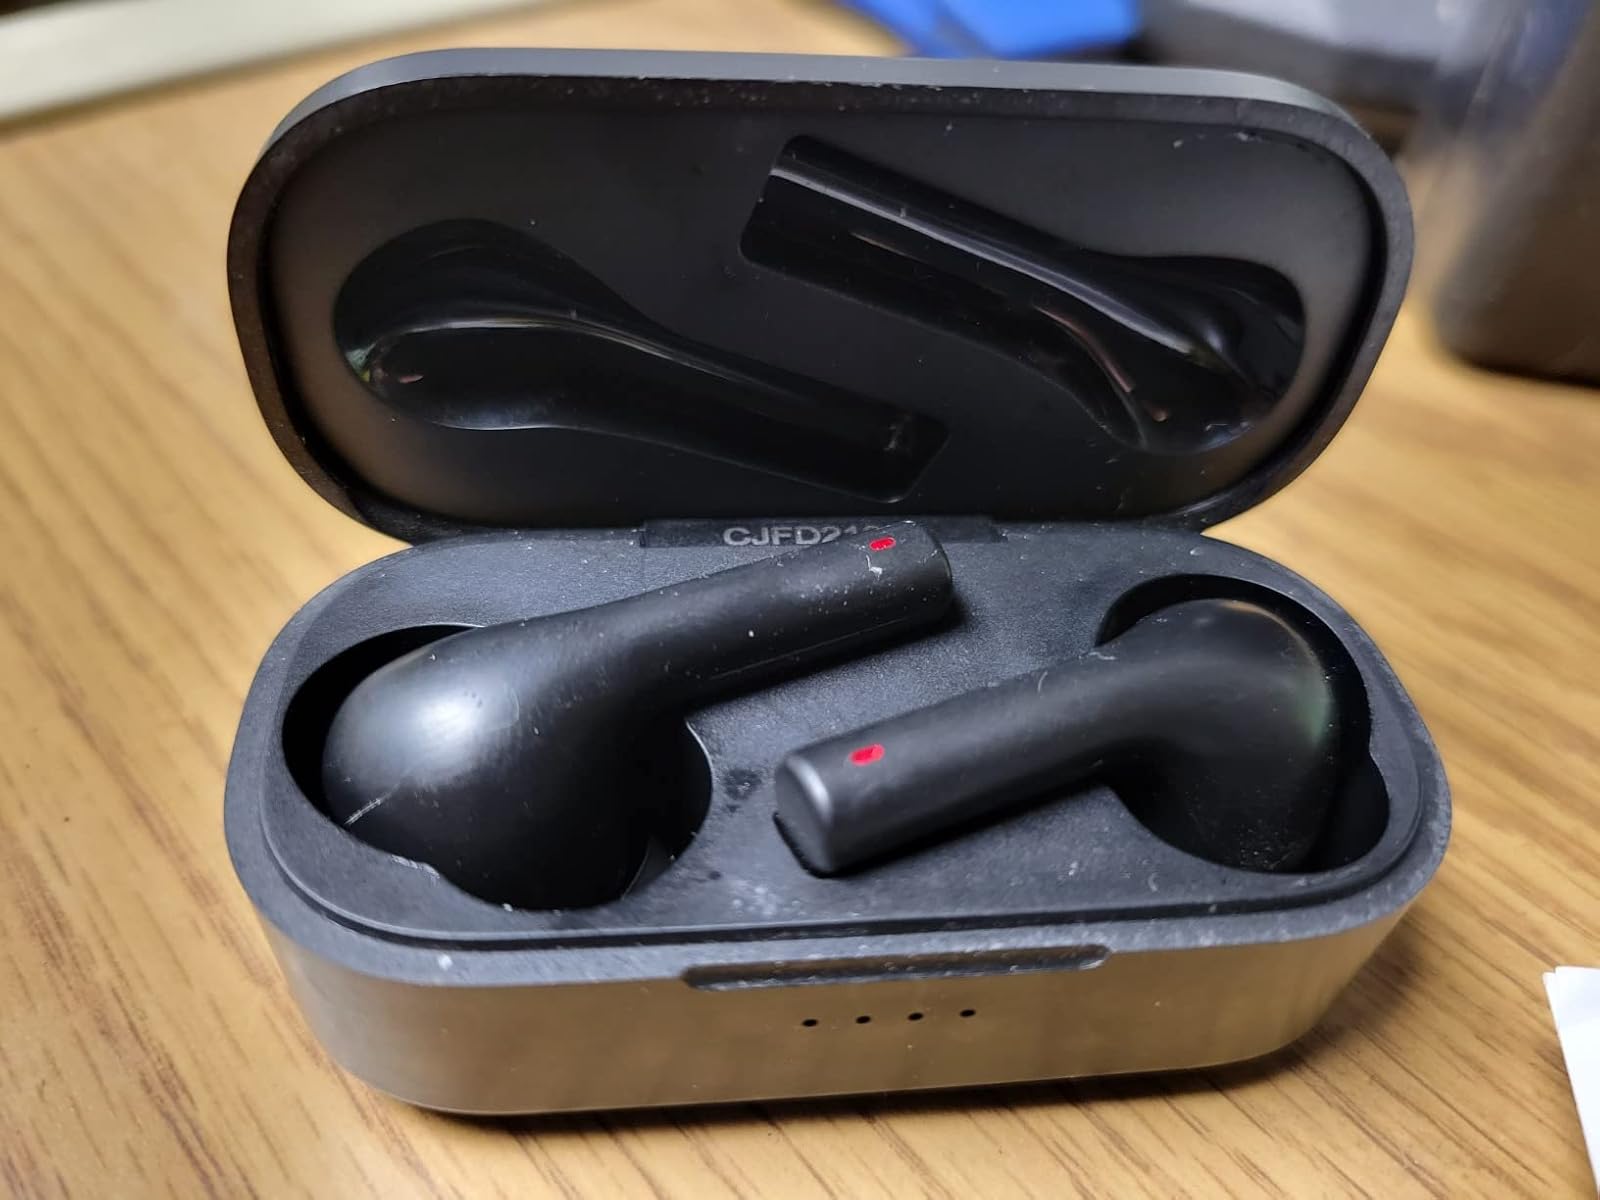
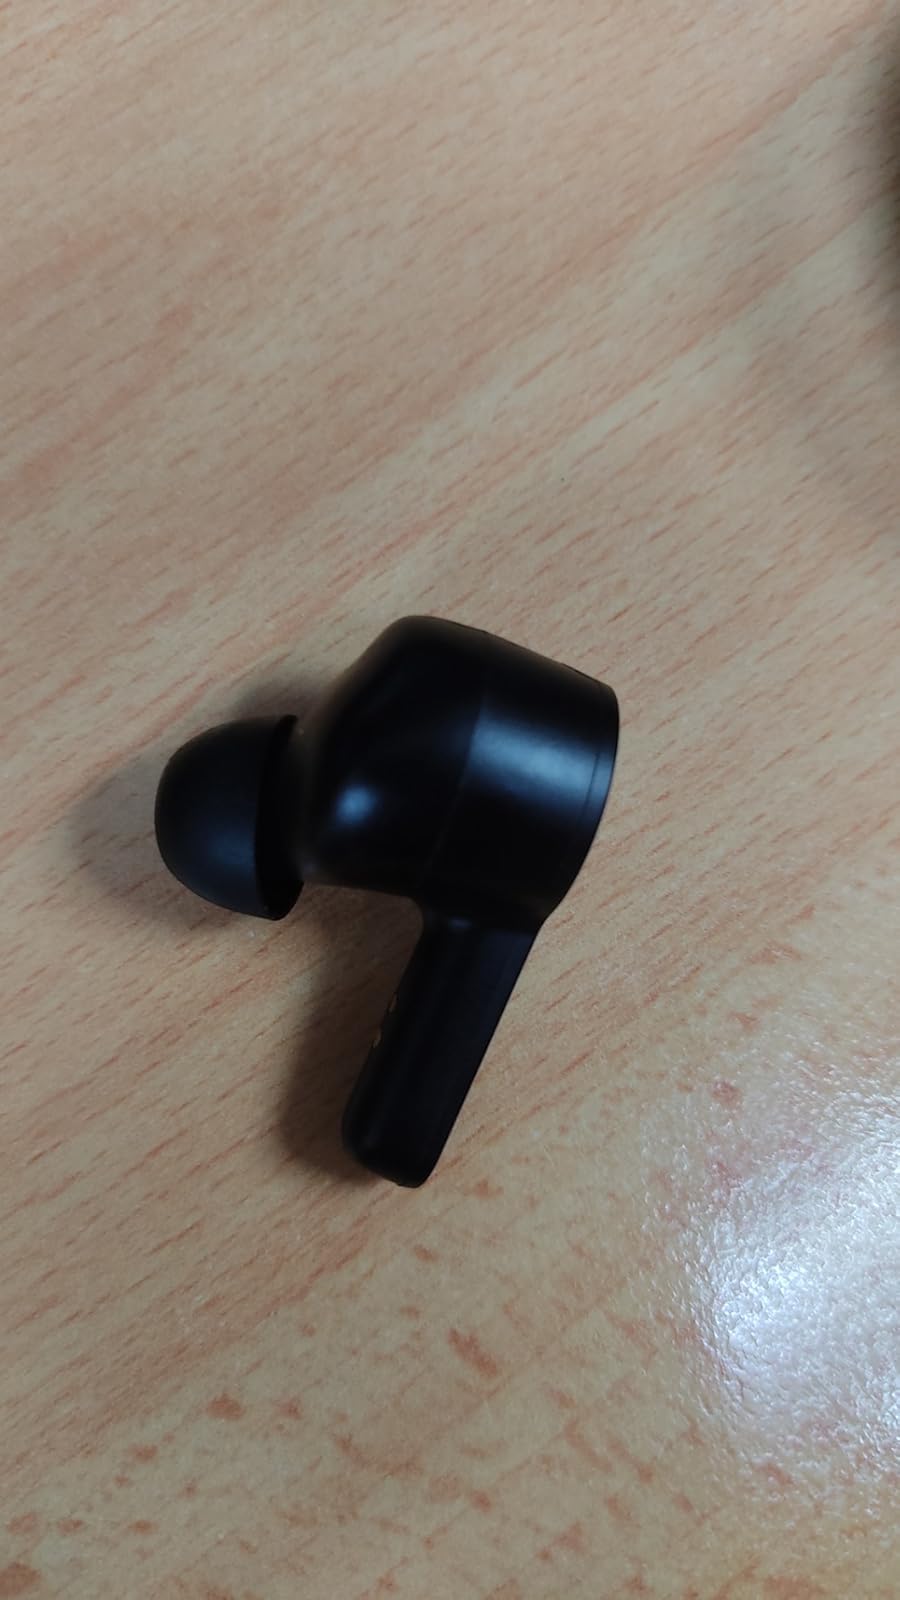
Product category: earbuds
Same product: no